Himizu (film)

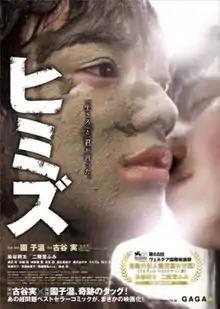
Film poster advertising this film in Japan

is 2011 Japanese drama film based on the manga series of the same name by Minoru Furuya and directed by Sion Sono. The word "himizu" is the Japanese name for a species of mole. The film competed in competition at the 68th Venice International Film Festival in September. At the festival, Shōta Sometani and Fumi Nikaidō received the Marcello Mastroianni Award for Best New Young Actor and Actress for their work in the film.